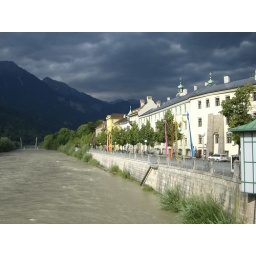
Sunlit street under a dark sky (CIMG5973)